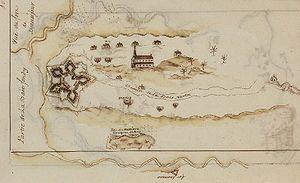
Plan de la partie occidentale de l'isthme de Chignecto, montrant le fort de Beauséjour et ses environs
Jean-Louis Le Loutre. Il était prêtre missionnaire dans la province royale de l'Acadie. Il signait LeLoutre; durant sa captivité, il signait Desprez.
La guerre anglo-micmac, du nom des tribus amérindiennes micmac alliées aux Français, eut lieu de 1749 à 1753 en Acadie, deux ans avant la déportation des Acadiens et trois ans avant la guerre de la Conquête, déclinaison américano-canadienne de la guerre de Sept Ans.
Le Fort Beauséjour est situé dans le hameau d'Aulac, à Pont-à-Buot, dans la province canadienne du Nouveau-Brunswick, juste au nord de la rivière Mésagouèche qui forme, par son cours d'eau, la frontière avec la province voisine de la Nouvelle-Écosse. Le fort est un lieu historique national depuis 1920.